Lithophone

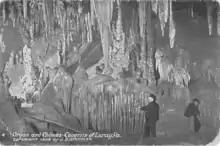
1906 postcard of a lithophone played in Luray Caverns, Virginia

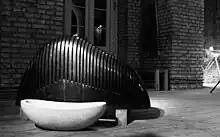
Lithophone sculpture in Schloss Freudenberg

A lithophone is a musical instrument consisting of a rock or pieces of rock which are struck to produce musical notes. Notes may be sounded in combination (producing harmony) or in succession (melody). It is an idiophone comparable to instruments such as the glockenspiel, vibraphone, xylophone and marimba.